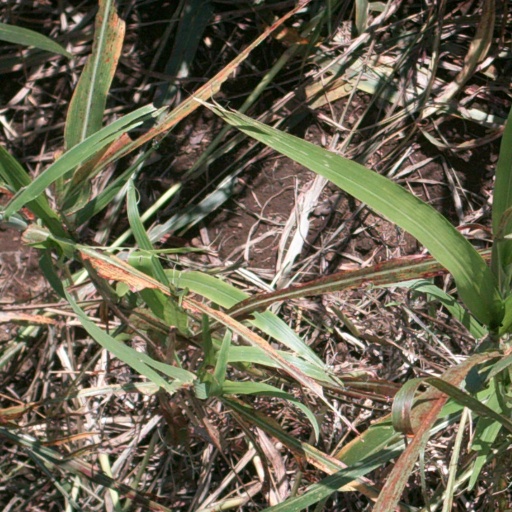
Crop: sorghum